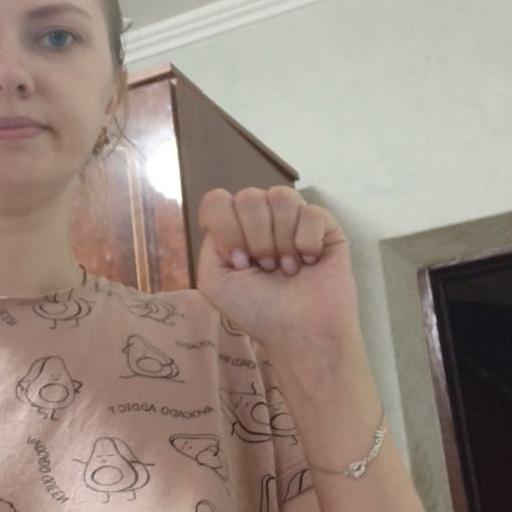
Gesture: fist